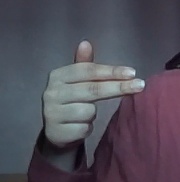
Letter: ghain